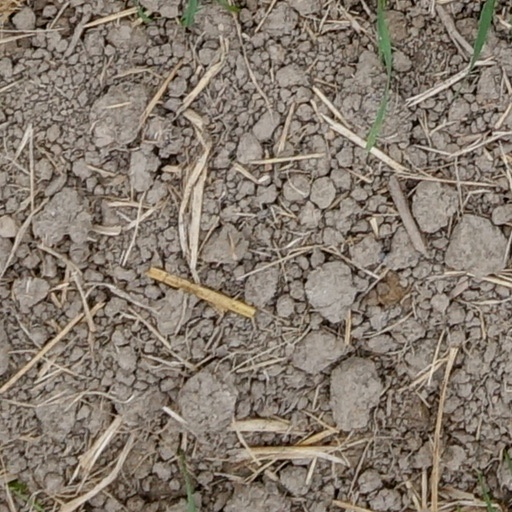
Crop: wheat